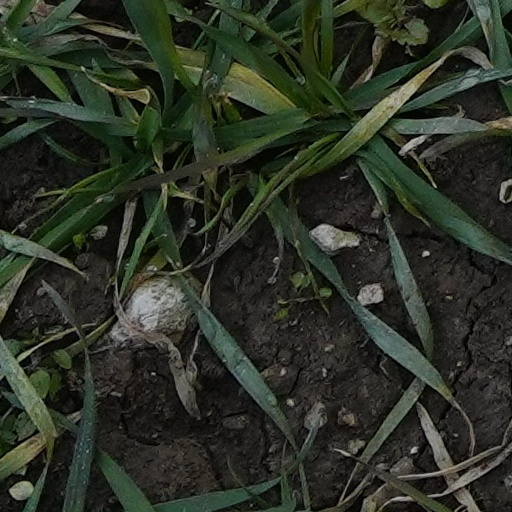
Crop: wheat